Marlie the Killer

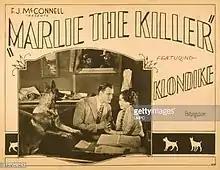

Marlie the Killer is a 1928 American silent action film directed by Noel M. Smith and starring Francis X. Bushman Jr., Joseph W. Girard and Blanche Mehaffey. It was designed as a vehicle for Klondike the Dog, an imitator of Rin Tin Tin.